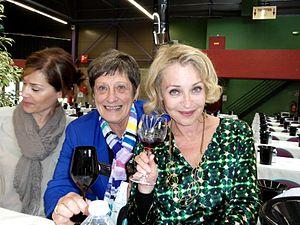
Fanny Cottençon ( actrice et présidente du concours ) et Marie Thérèse Grappe ( Jury, présidente de l'Association des œnophiles et dégustateurs du Jura ) , 7e concours des Féminalise 2013, palais des congrès de Beaune en Bourgogne
Le vignoble de Bourgogne est un vignoble français situé en Bourgogne-Franche-Comté dans les départements de l'Yonne, de la Côte-d'Or et de Saône-et-Loire. Il s’étend sur 250 km de longueur du nord de Chablis au sud du Mâconnais.
Le concours des vins Féminalise est un concours féminin annuel professionnel d'œnologie des vins de France, de portée internationale, fondé en 2007 à Beaune en Bourgogne.
L’association des œnophiles et dégustateurs du Jura ou AODJ est une association bachique fondée et présidée depuis 2004 par Marie-Thérèse Grappe, pour la promotion du vignoble du Jura et de l'œnologie. Elle fonde le concours mondial du savagnin en 2014.
Un concours des vins est un concours régional, national ou international de dégustation du vin par des jurys pour promouvoir, sélectionner et récompenser par des médailles les meilleurs dans leur catégorie.